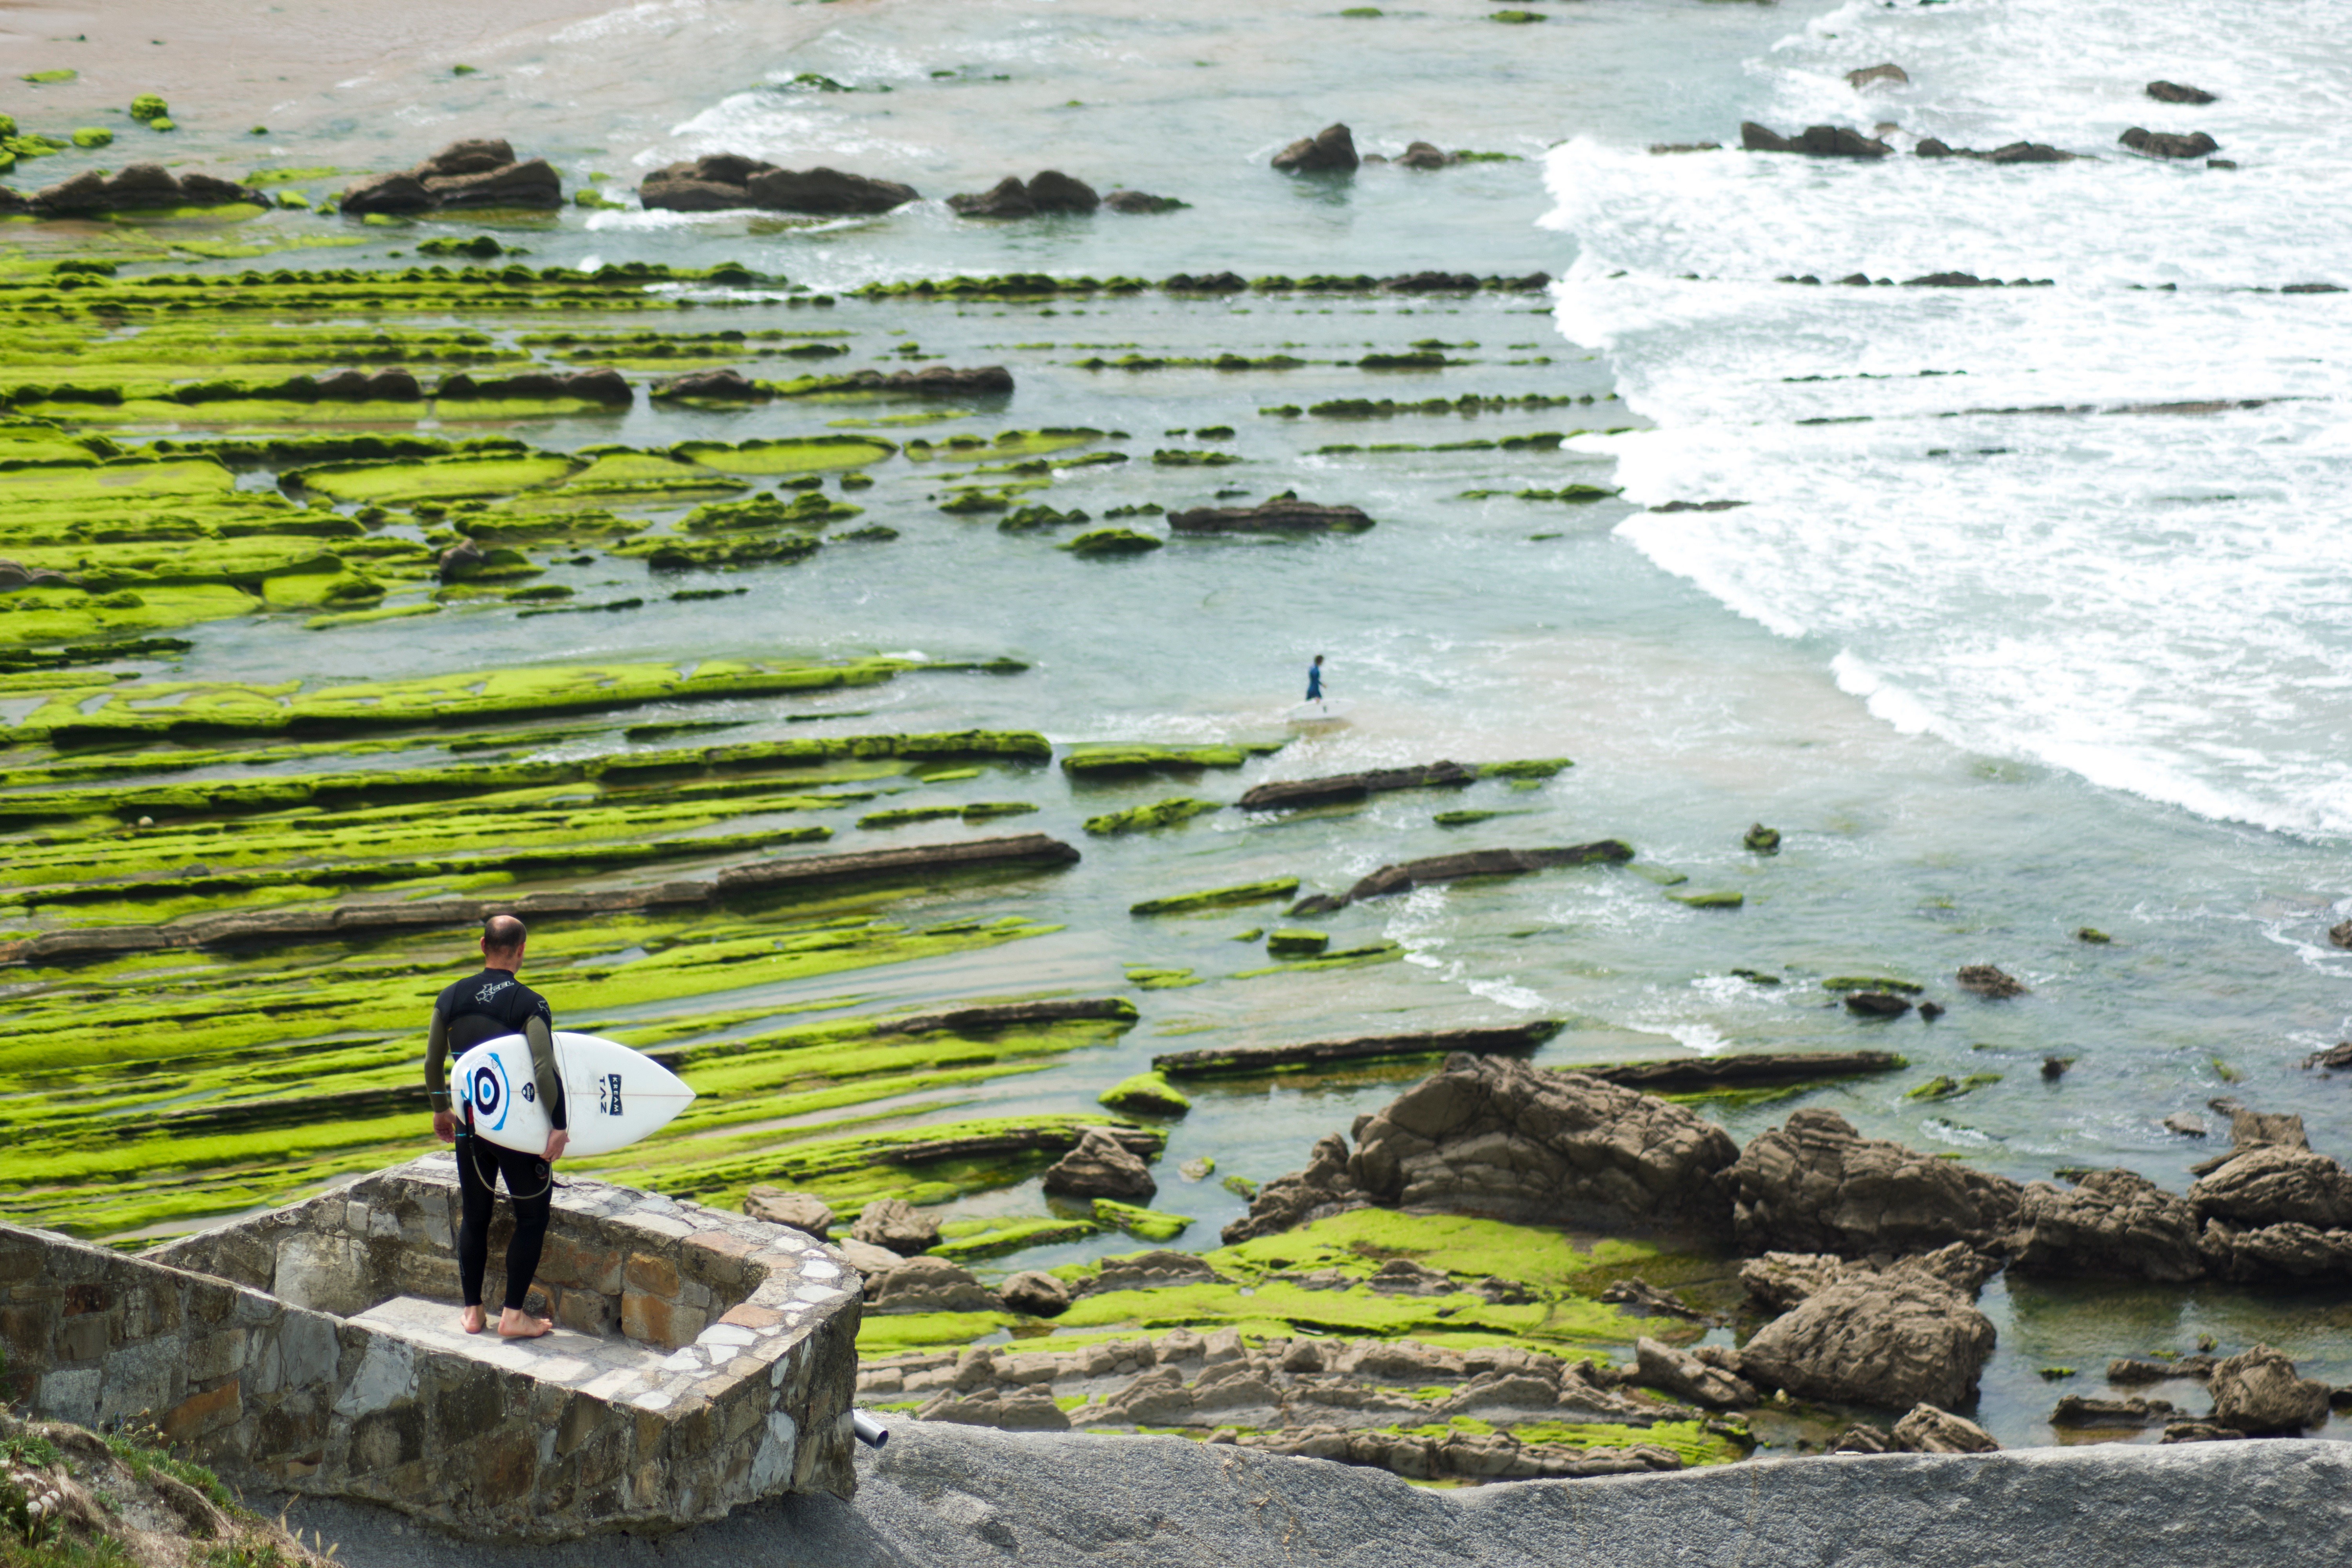
sea, coast, water, rock, shore, terrain